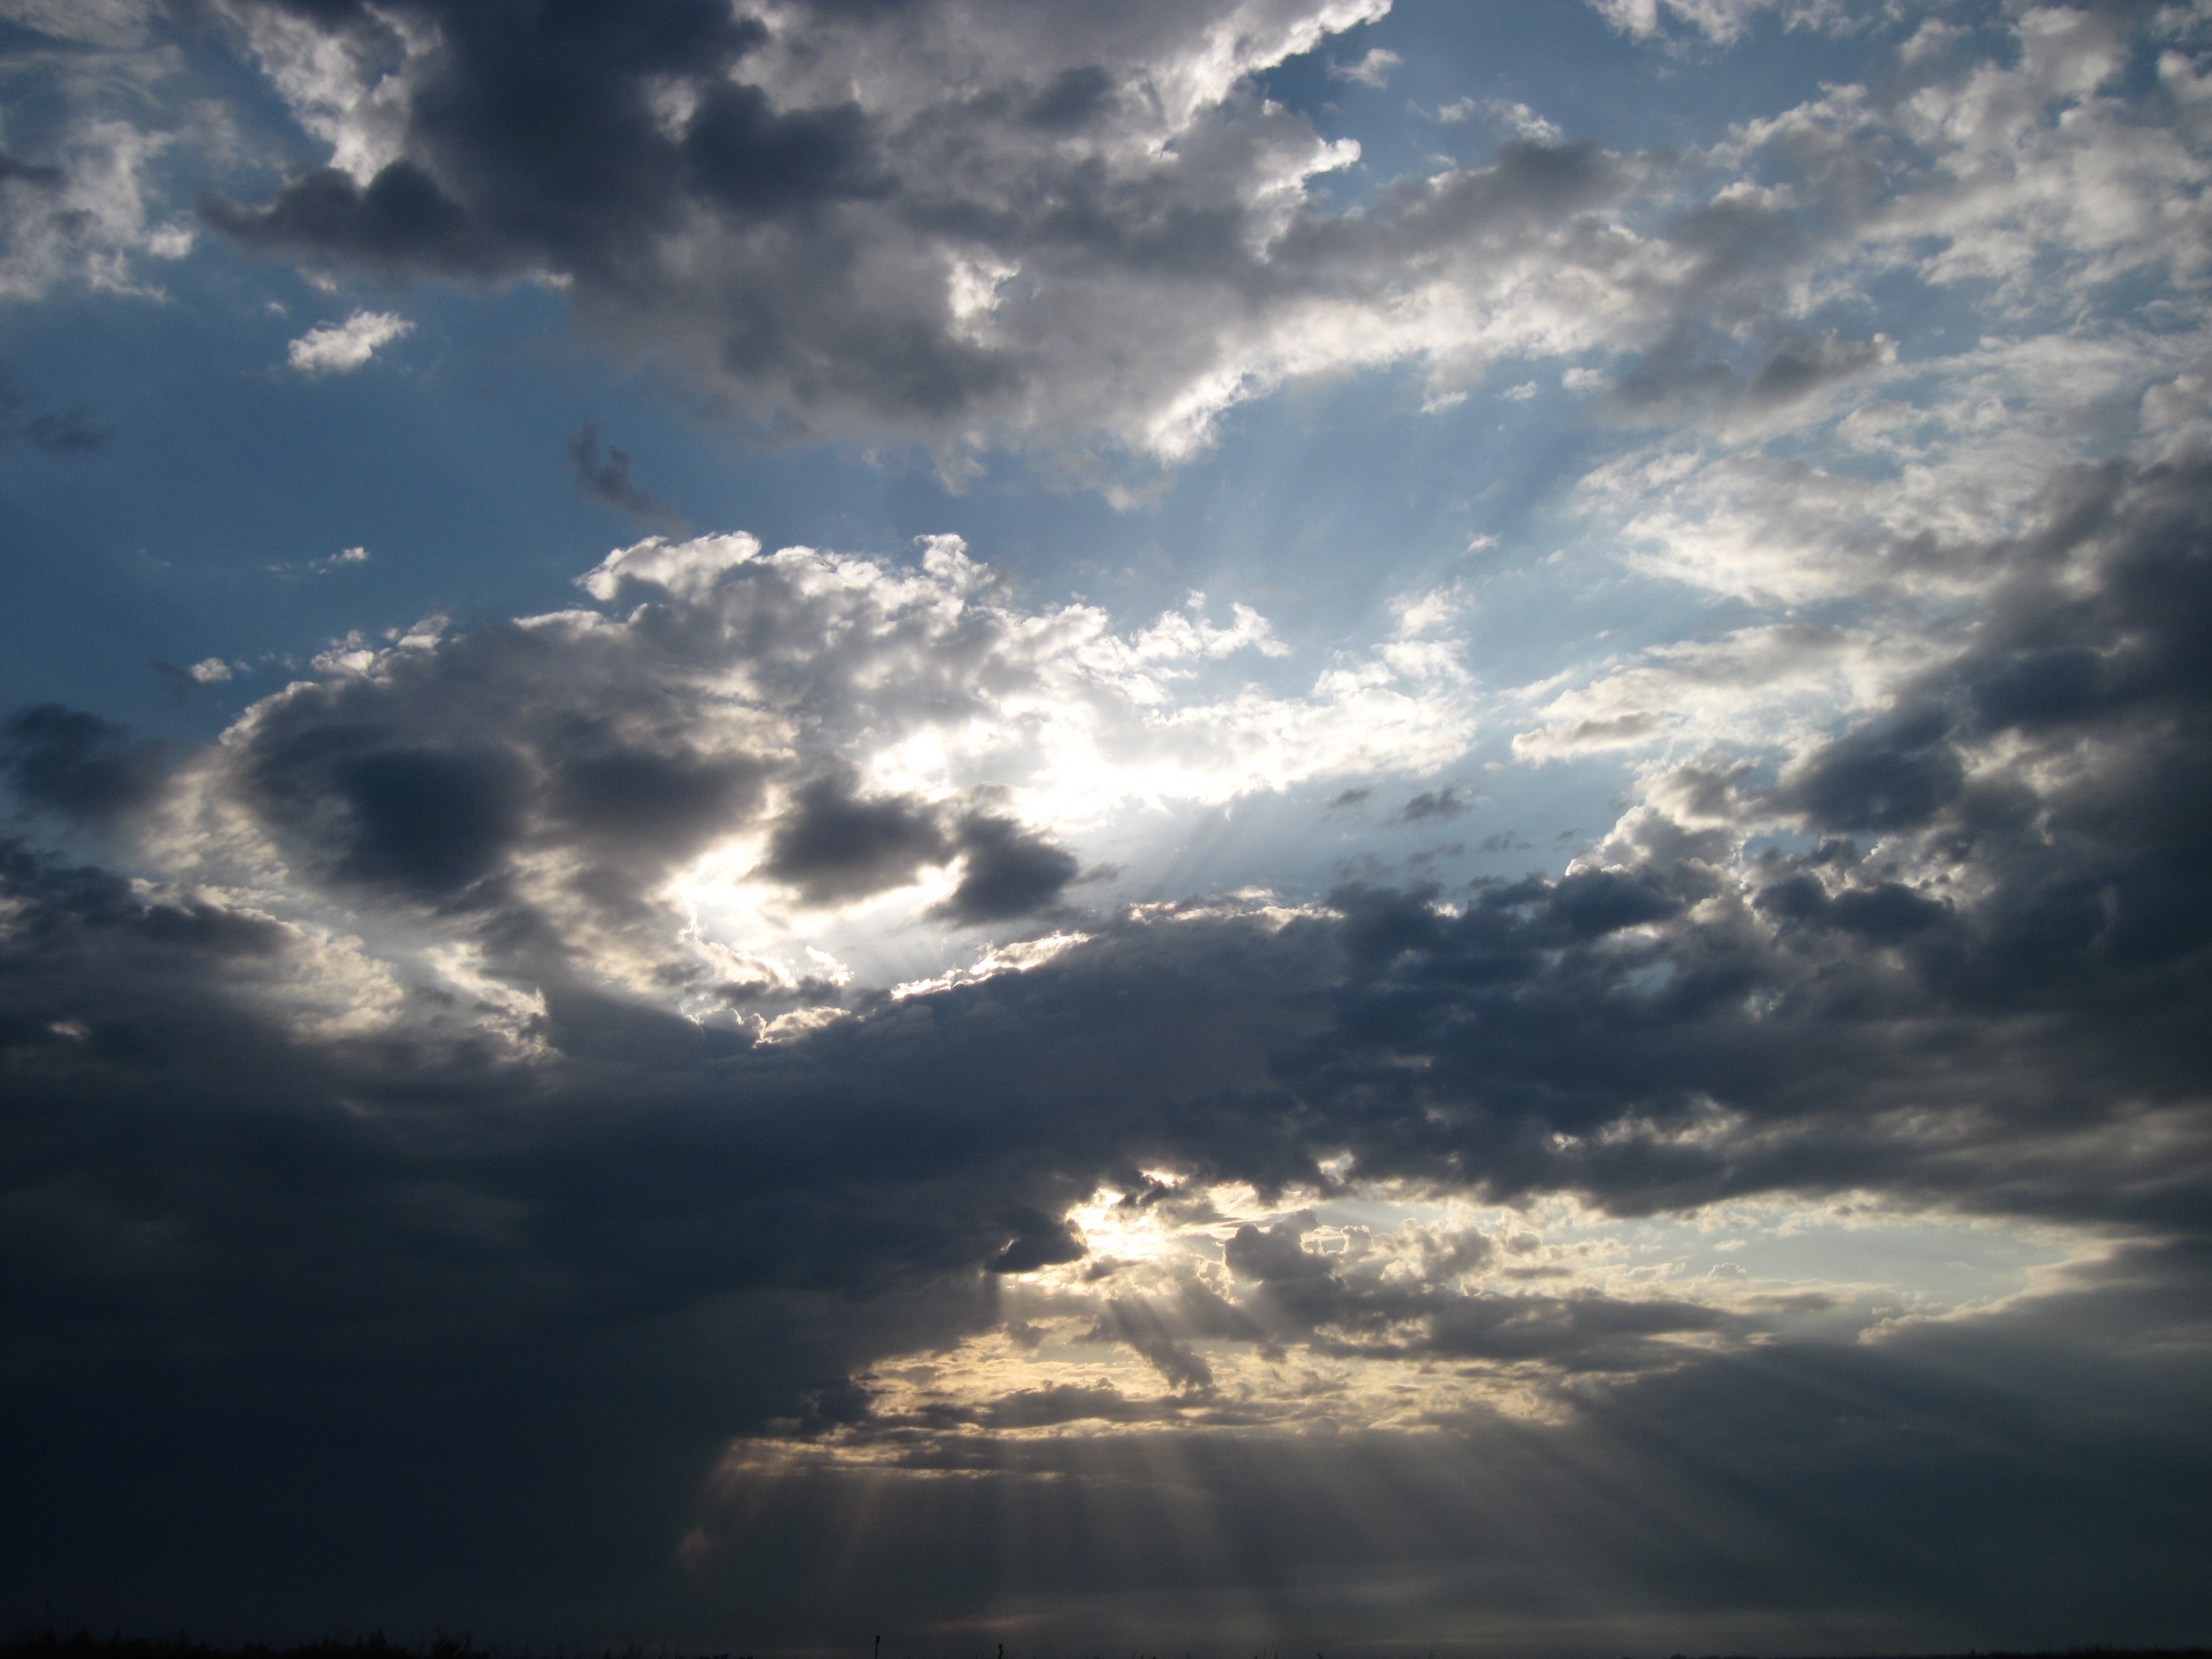
horizon, cloud, sky, sun, sunset, sunlight, dawn, atmosphere, mystical, dusk, daytime, cumulus, romantic, clouds, rays, mood, abendstimmung, afterglow, evening sky, light and shadow, meteorological phenomenon, red sky at morning